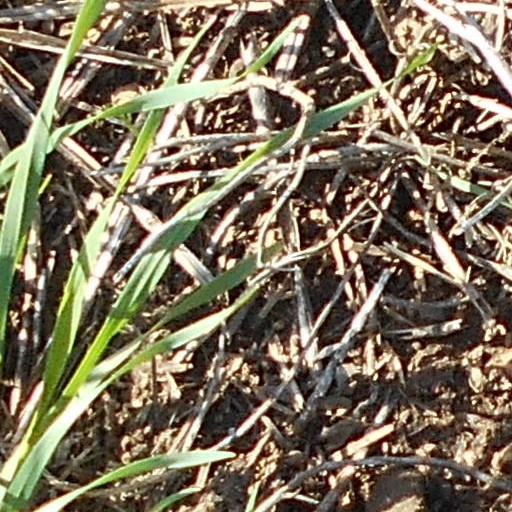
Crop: wheat